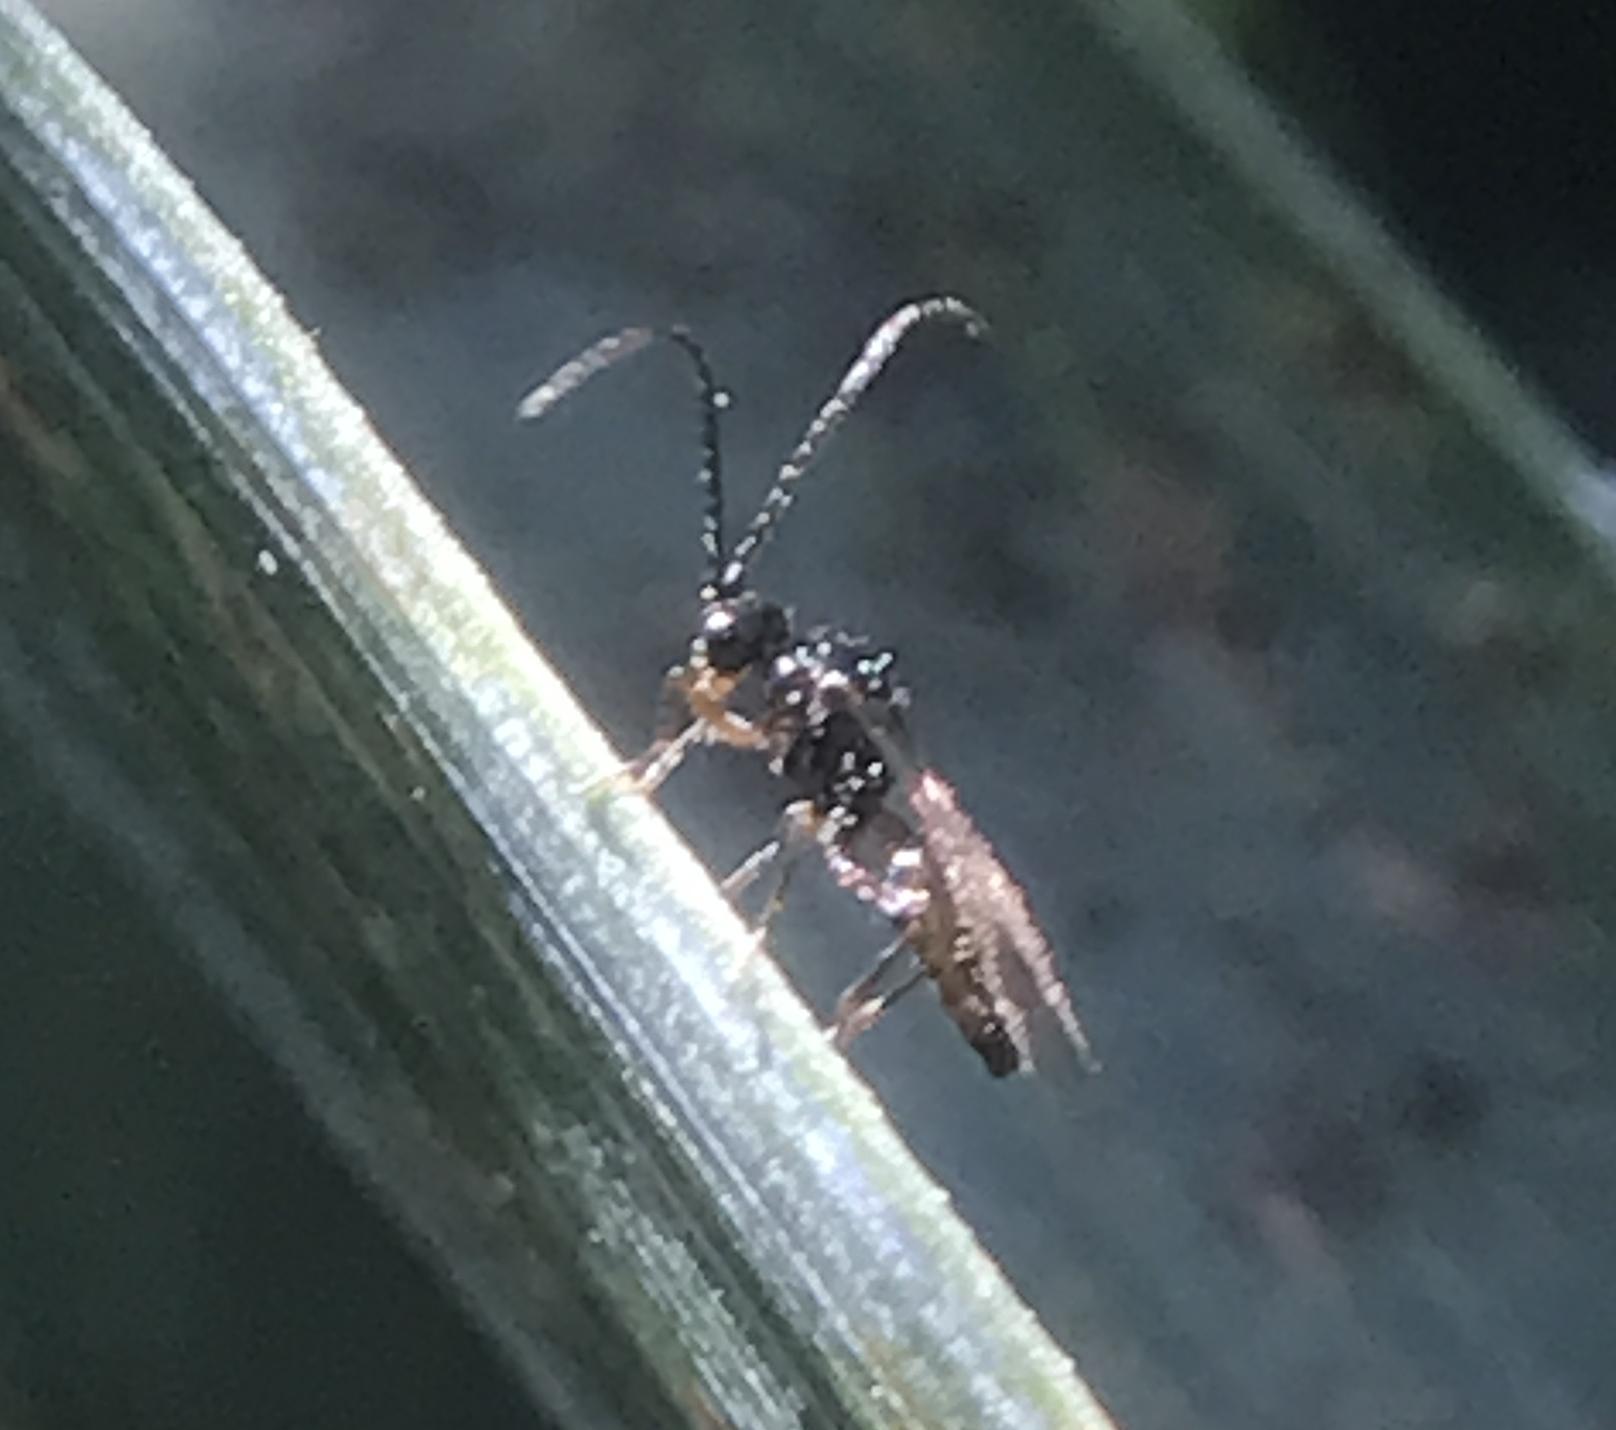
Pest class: predators